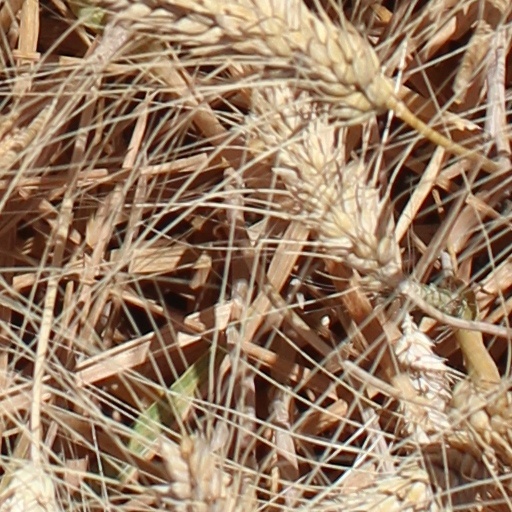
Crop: wheat